Lentinus

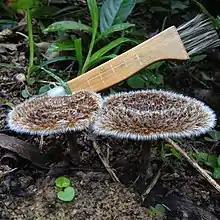
"Lentinus berteroi"

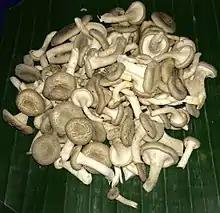
"Lentinus squarrosulus"

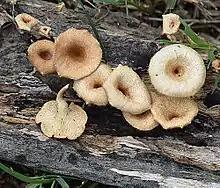
"Lentinus swartzii"

, Index Fungorum accepts 120 species of "Lentinus". The genus includes: